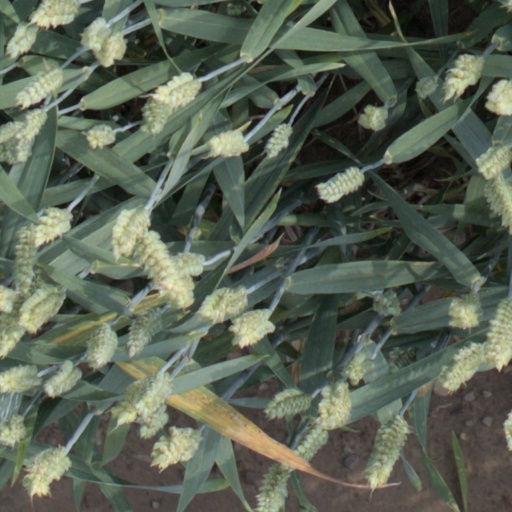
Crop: wheat